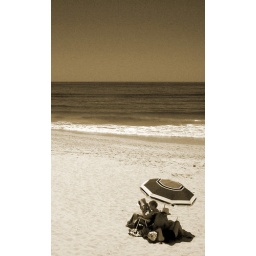
Took this on the beach in Portugal I thought it was a really touching image of female closeness